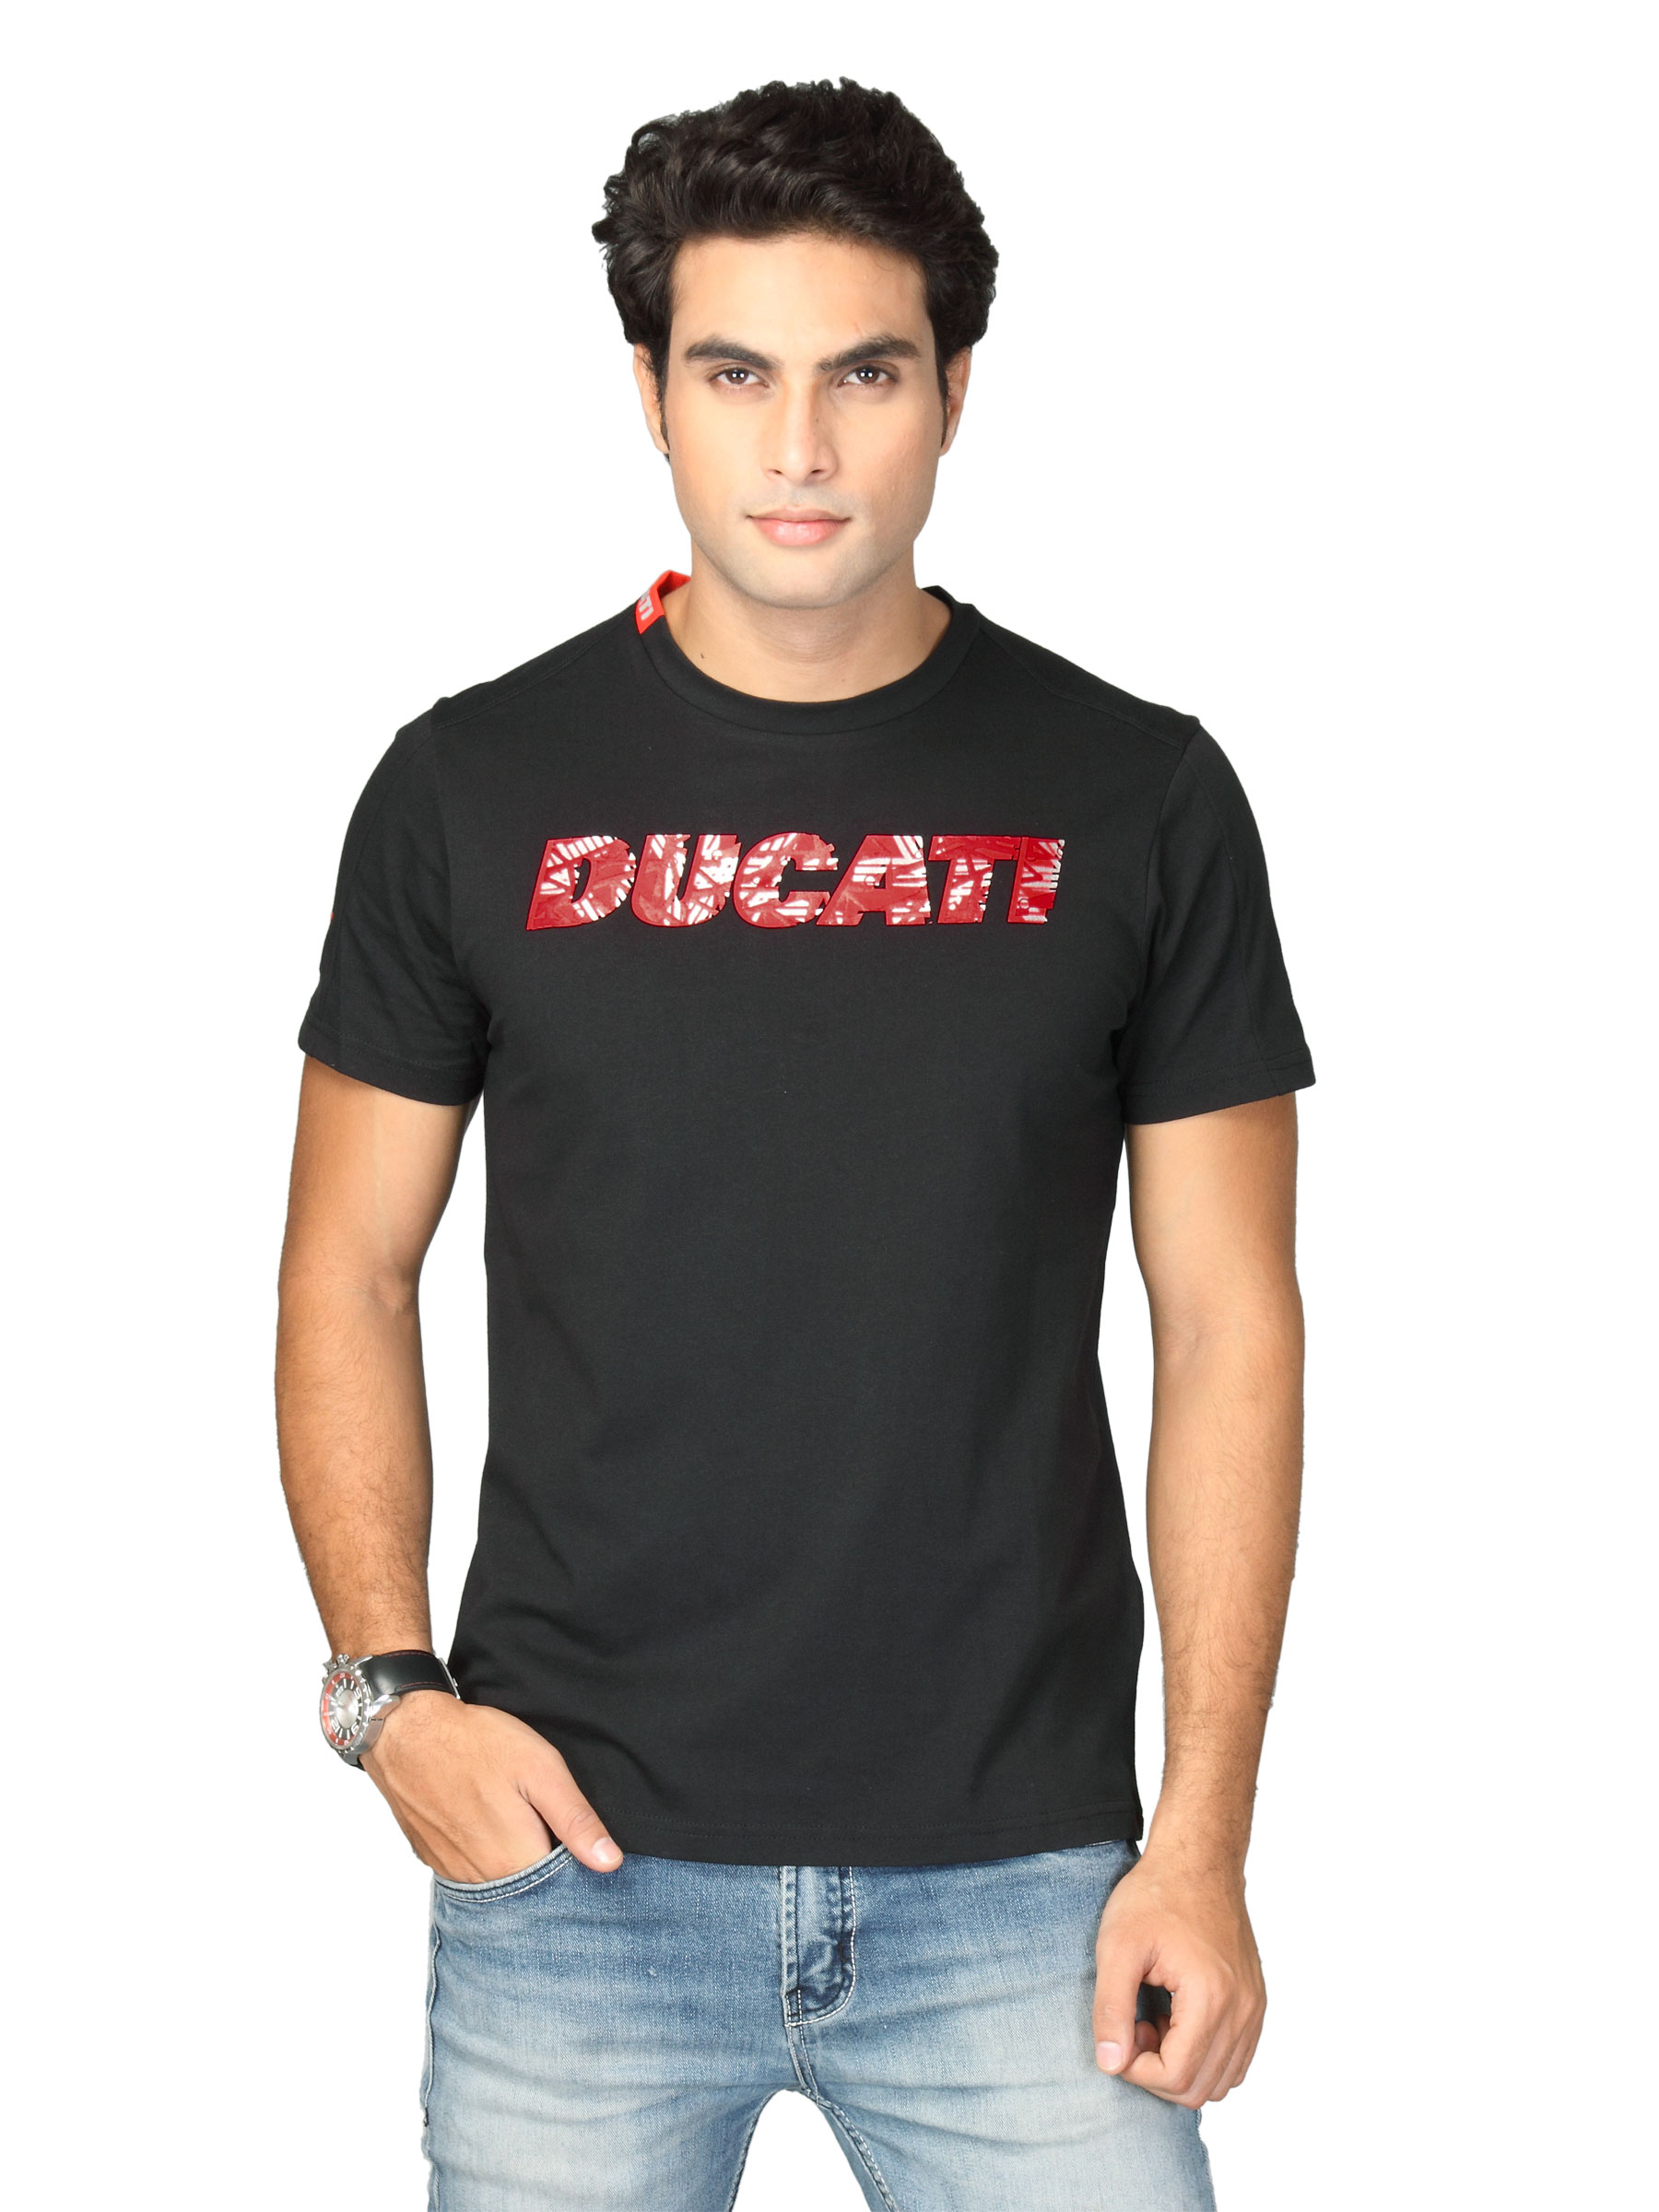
Puma Men's Ducati Logo Black T-shirt
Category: Apparel / Topwear / Tshirts
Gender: Men
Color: Black
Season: Fall 2011
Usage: Sports